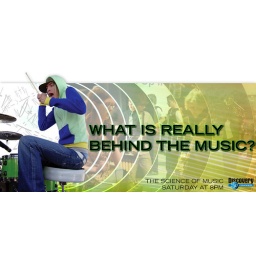
Final Project: Advanced Digital Imaging. [The black represents the sky above, making the drummer's head and stick above the billboard itself.]